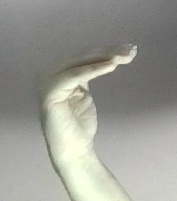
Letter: haa